Naval Information Warfare Center Pacific

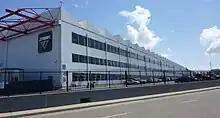
NAVWAR Headquarters

In 1997, San Diego became the headquarters of the Navy's Space and Naval Warfare Systems Command (SPAWAR), now the Naval Information Warfare Systems Command (NAVWAR), formerly located in the Washington, D.C., area and is now located in the Old Town neighborhood. NAVWAR and its subordinate Echelon III Activities provide much of the tactical and non-tactical information management technology required by the Navy to complete its operational missions. These include NIWC Pacific, its counterpart, NIWC Atlantic, located in Charleston, South Carolina, along with the NAVWAR Space Field Activity, located in Chantilly, Virginia.